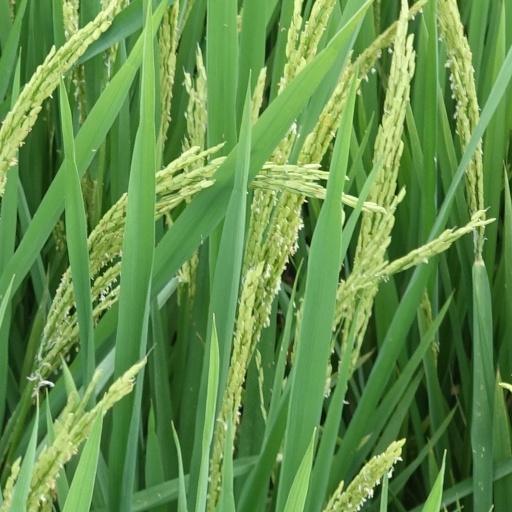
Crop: rice